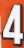
Number: 4